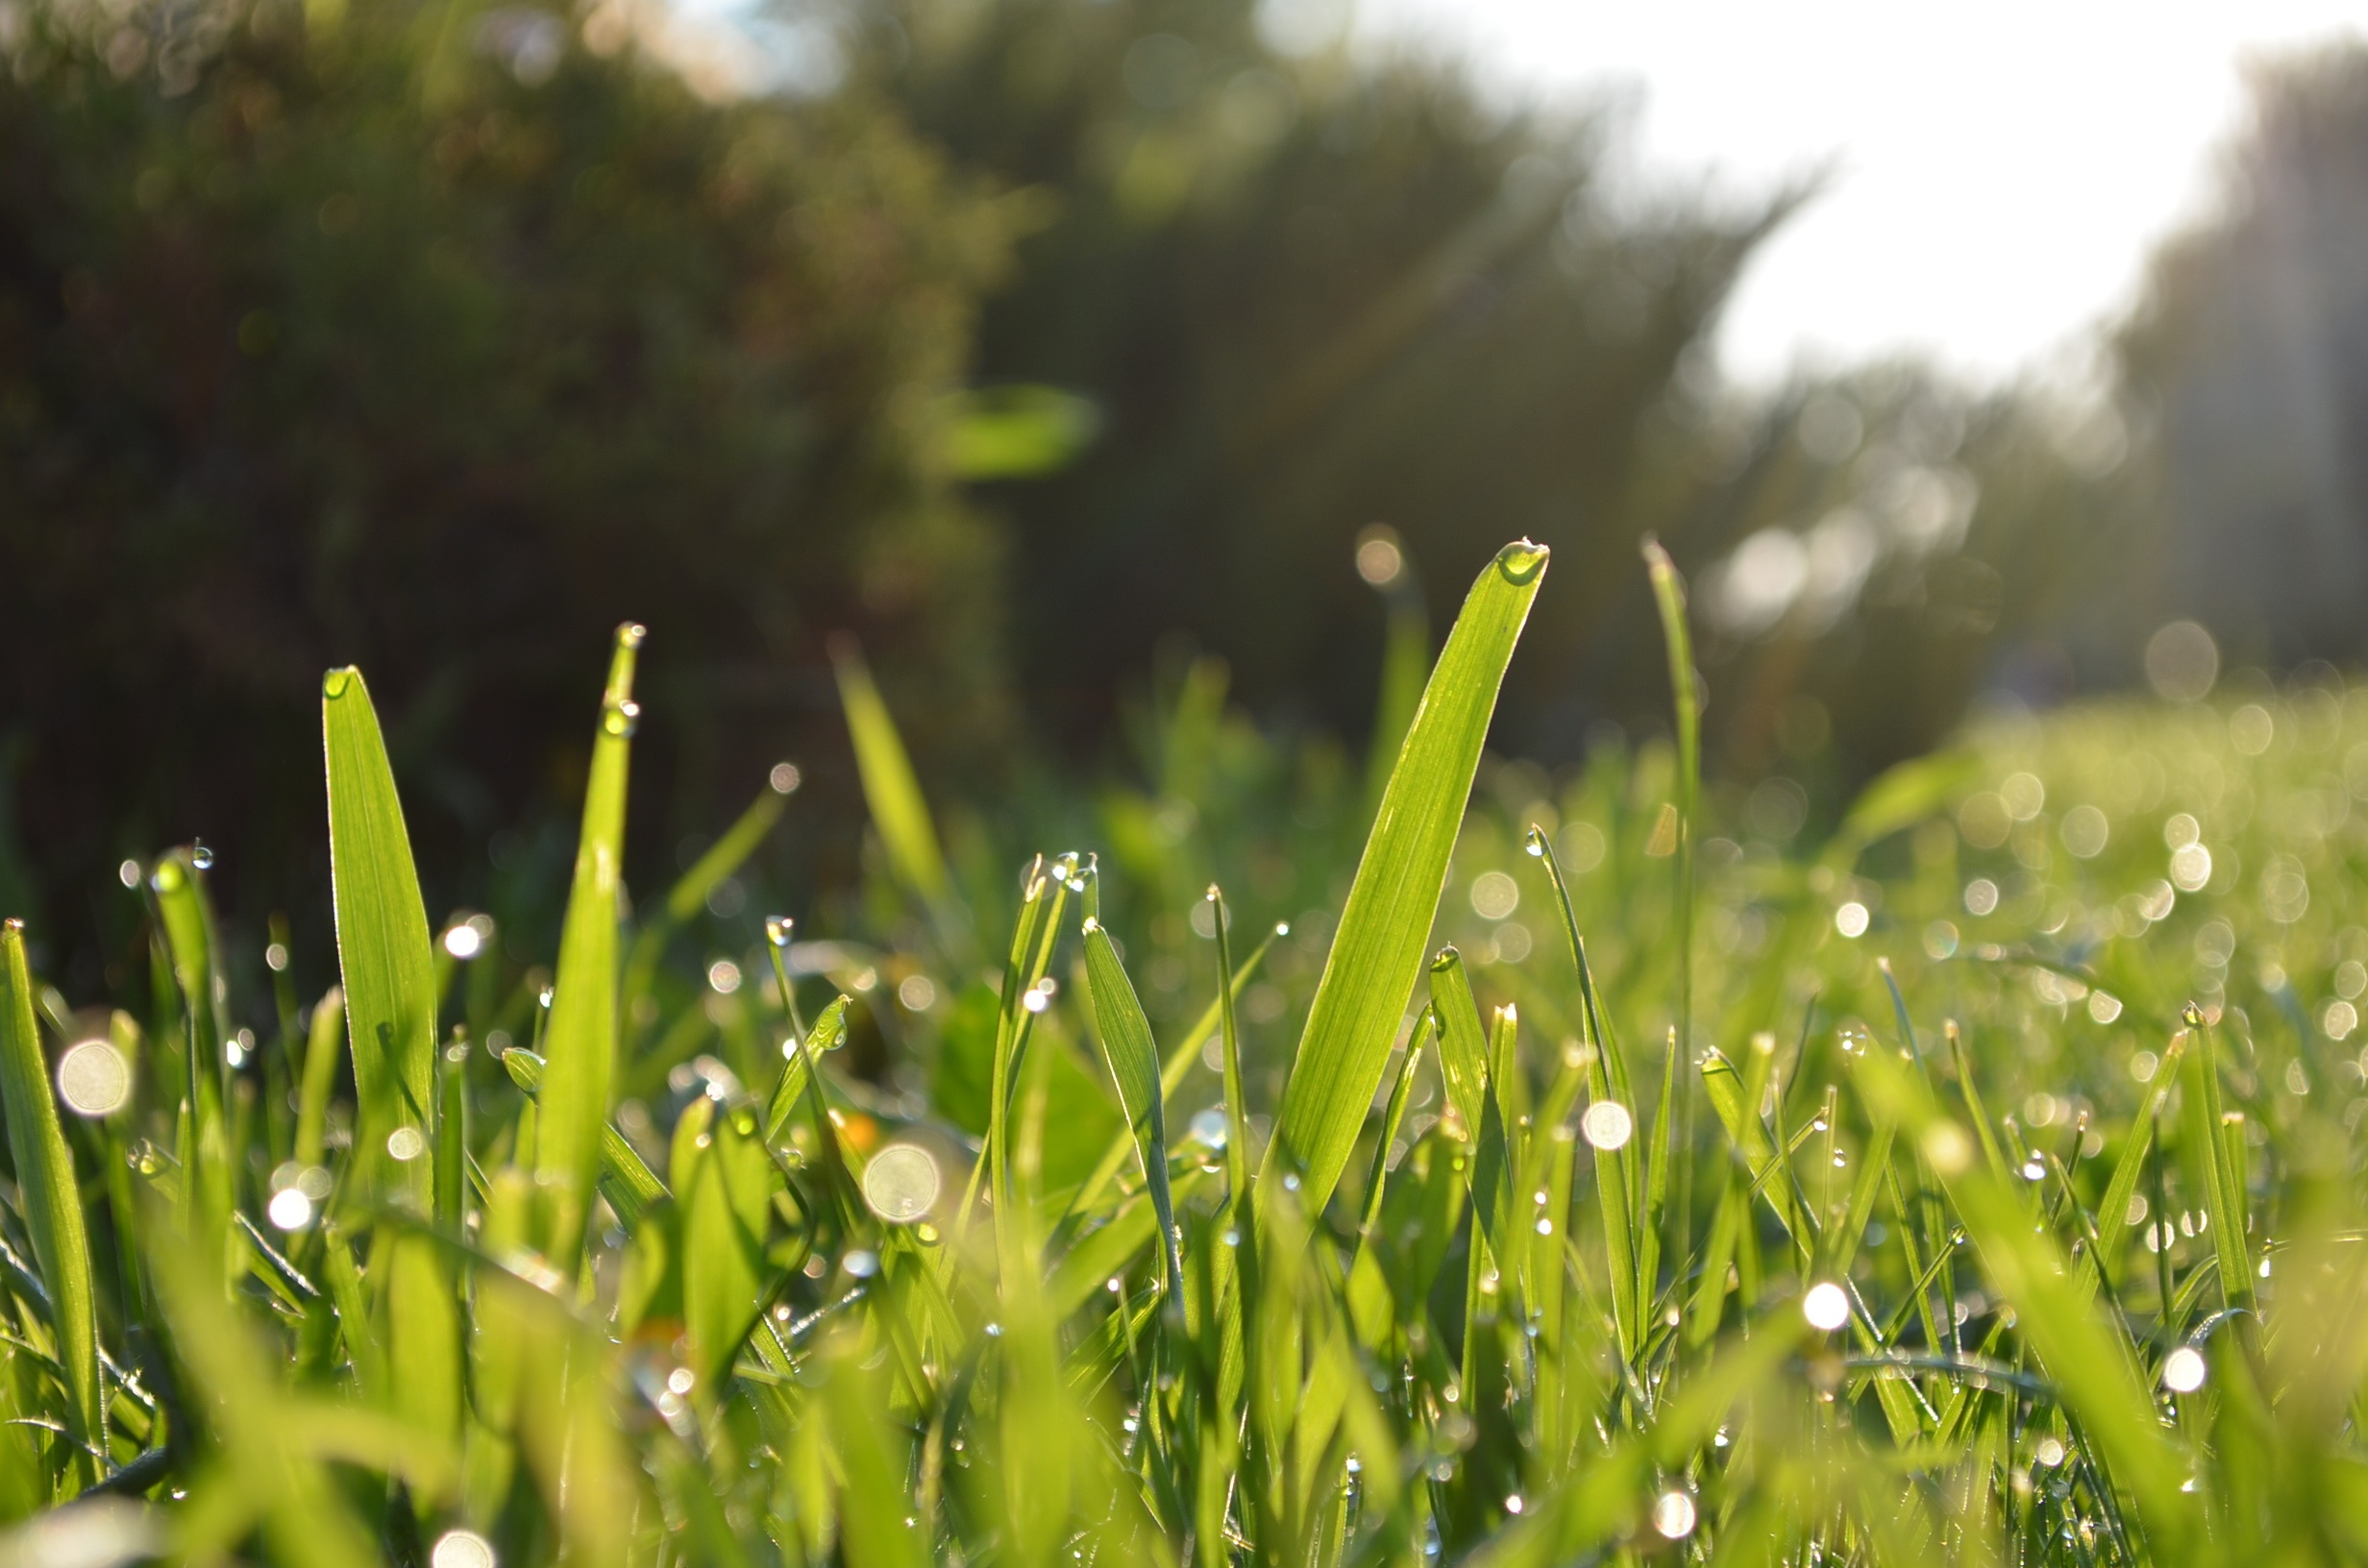
water, nature, grass, dew, plant, field, lawn, meadow, prairie, sunlight, morning, leaf, flower, green, pasture, garden, flora, morning dew, droplets, grassland, moisture, macro photography, natural environment, grass family, plant stem